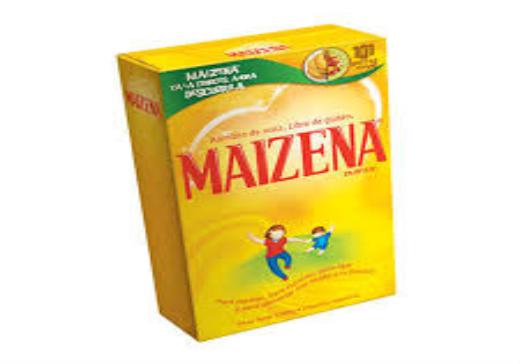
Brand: Maizena
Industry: Food